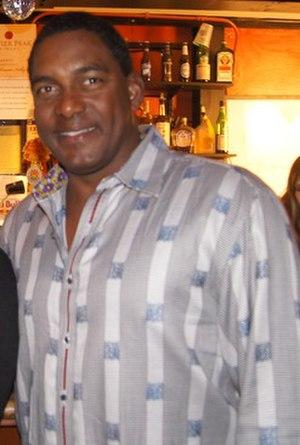
Hensley Filemon Acasio Meulens est depuis 2010 l'entraîneur des frappeurs des Giants de San Francisco de la Ligue majeure de baseball.